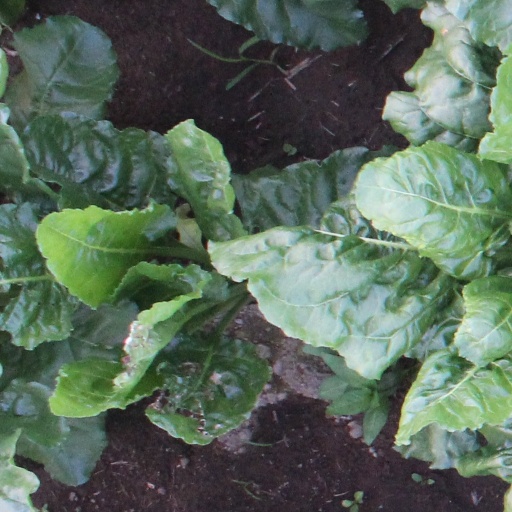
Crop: sugar beet